Mediterranean Science Commission

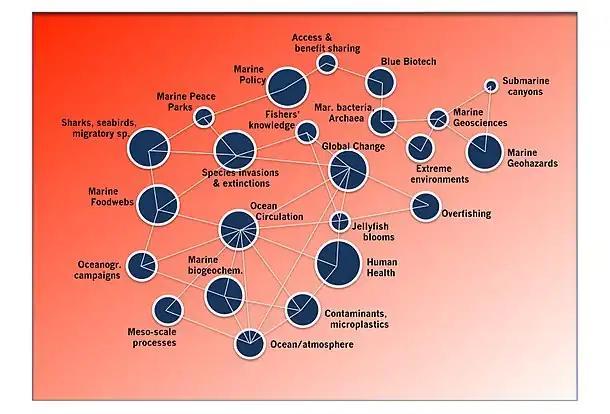
Main sectors of marine research currently investigated by the Mediterranean Science Commission

The latest CIESM Congresses were held in Venice (2010), Marseille (2013), Kiel (2016), Cascais (2019), and Palermo (2024).